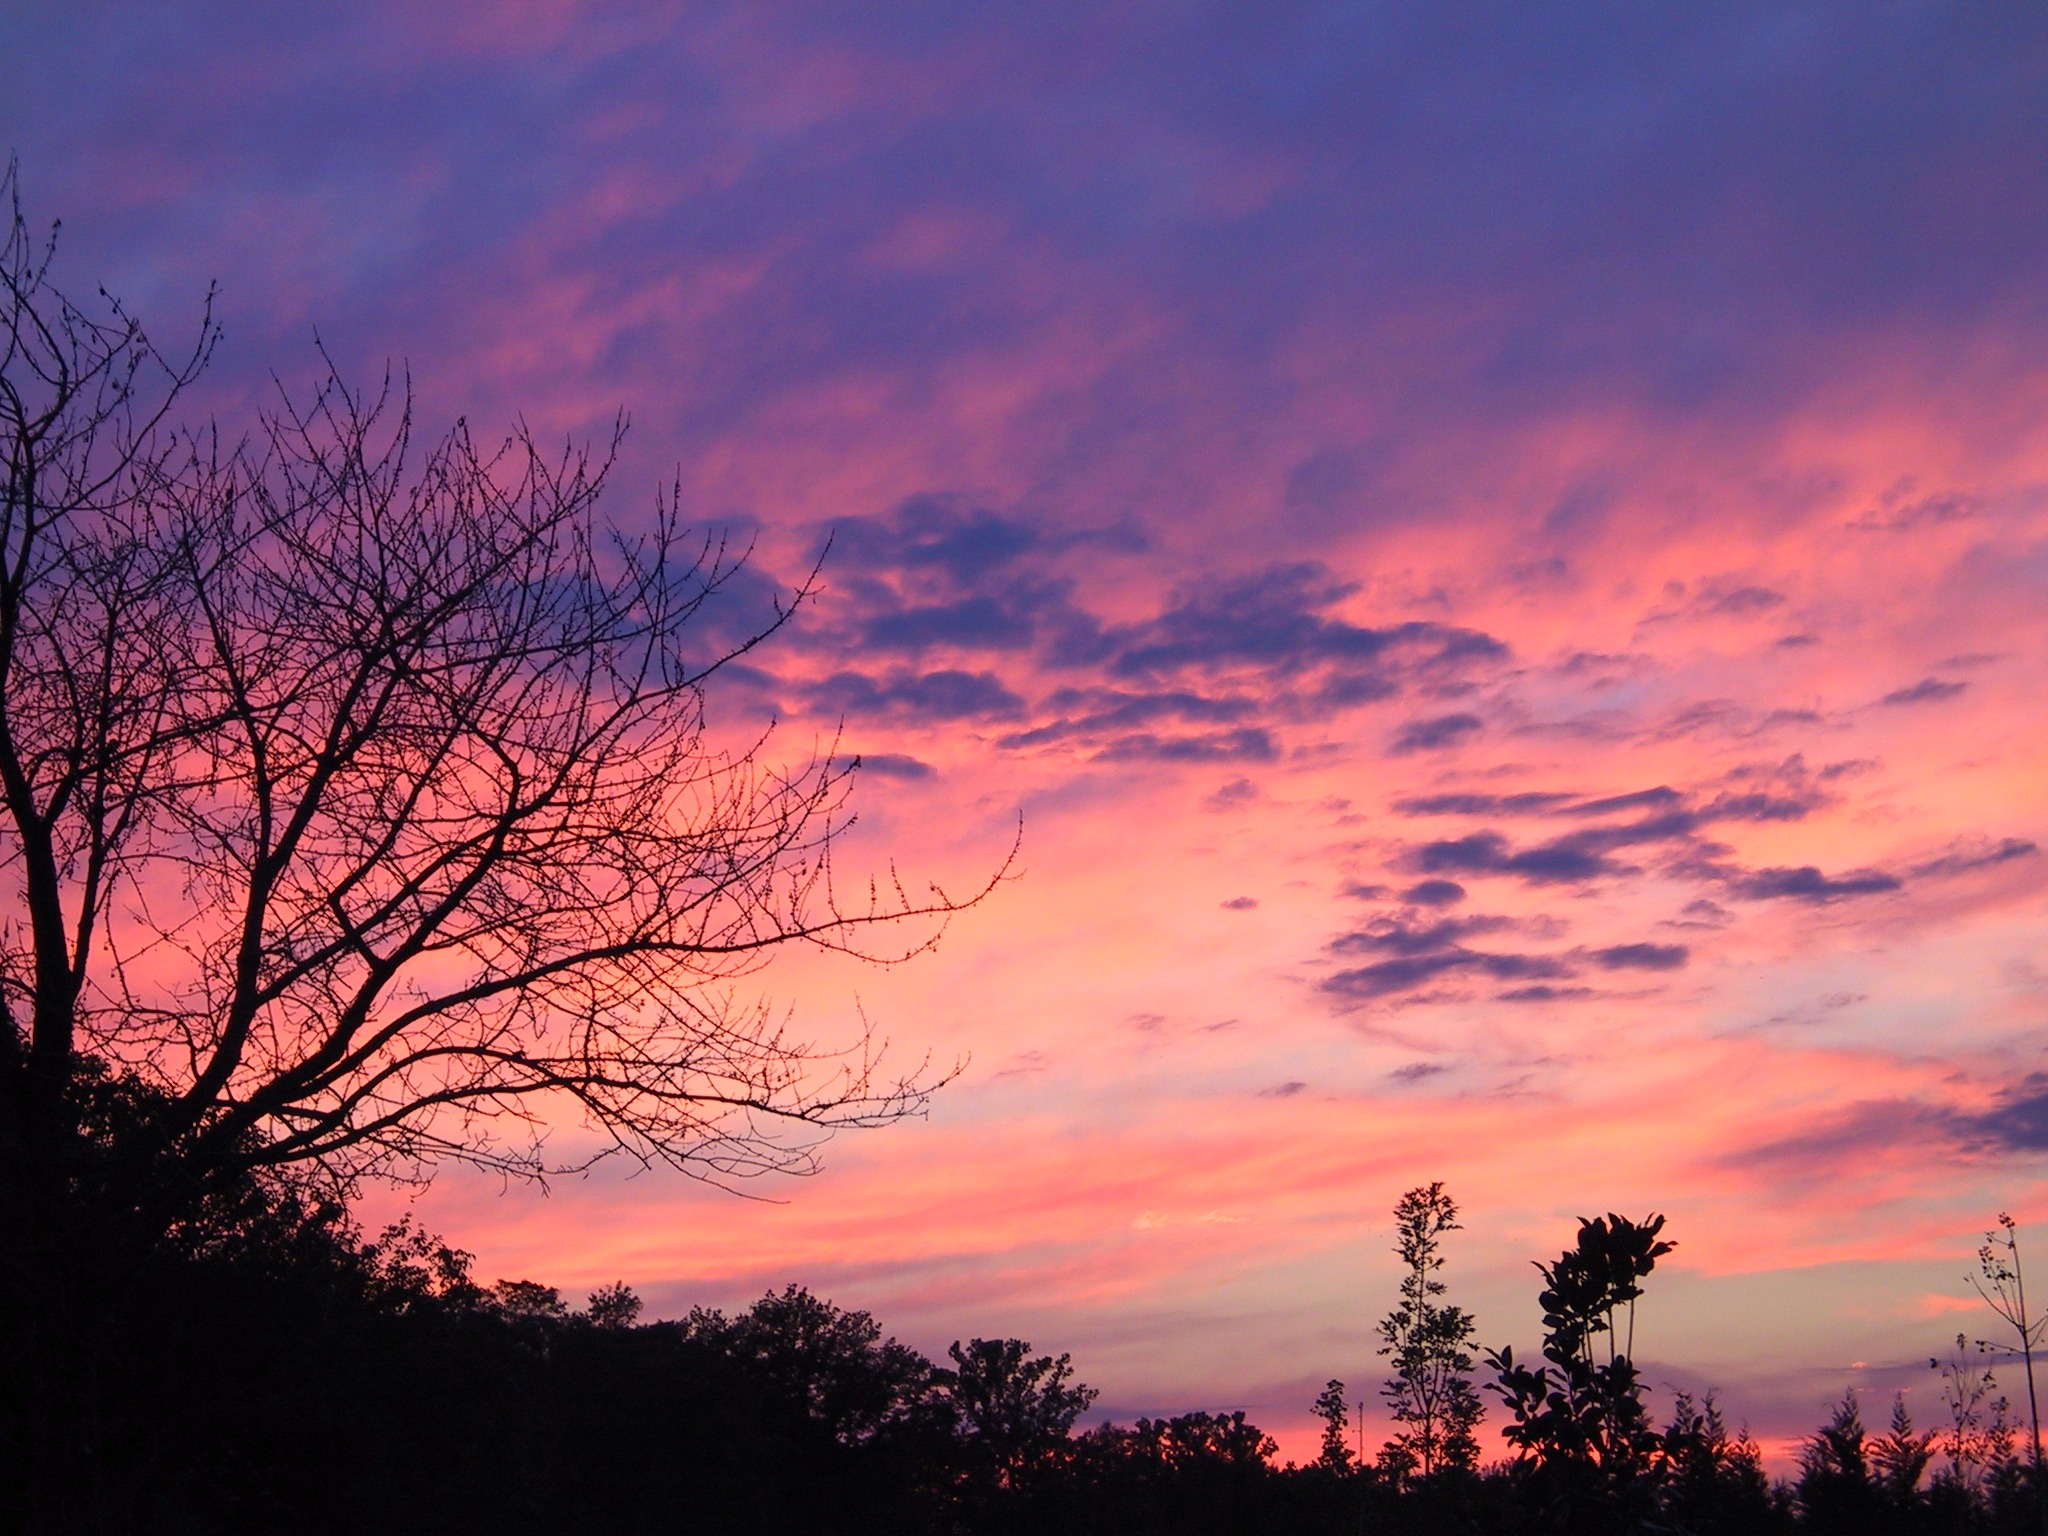
cloud, sky, sunrise, sunset, morning, dawn, atmosphere, dusk, evening, romance, clouds, mood, abendstimmung, afterglow, evening sky, red sky at morning